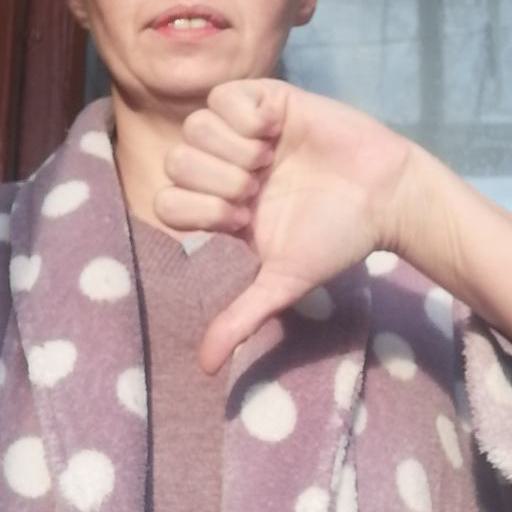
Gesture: dislike